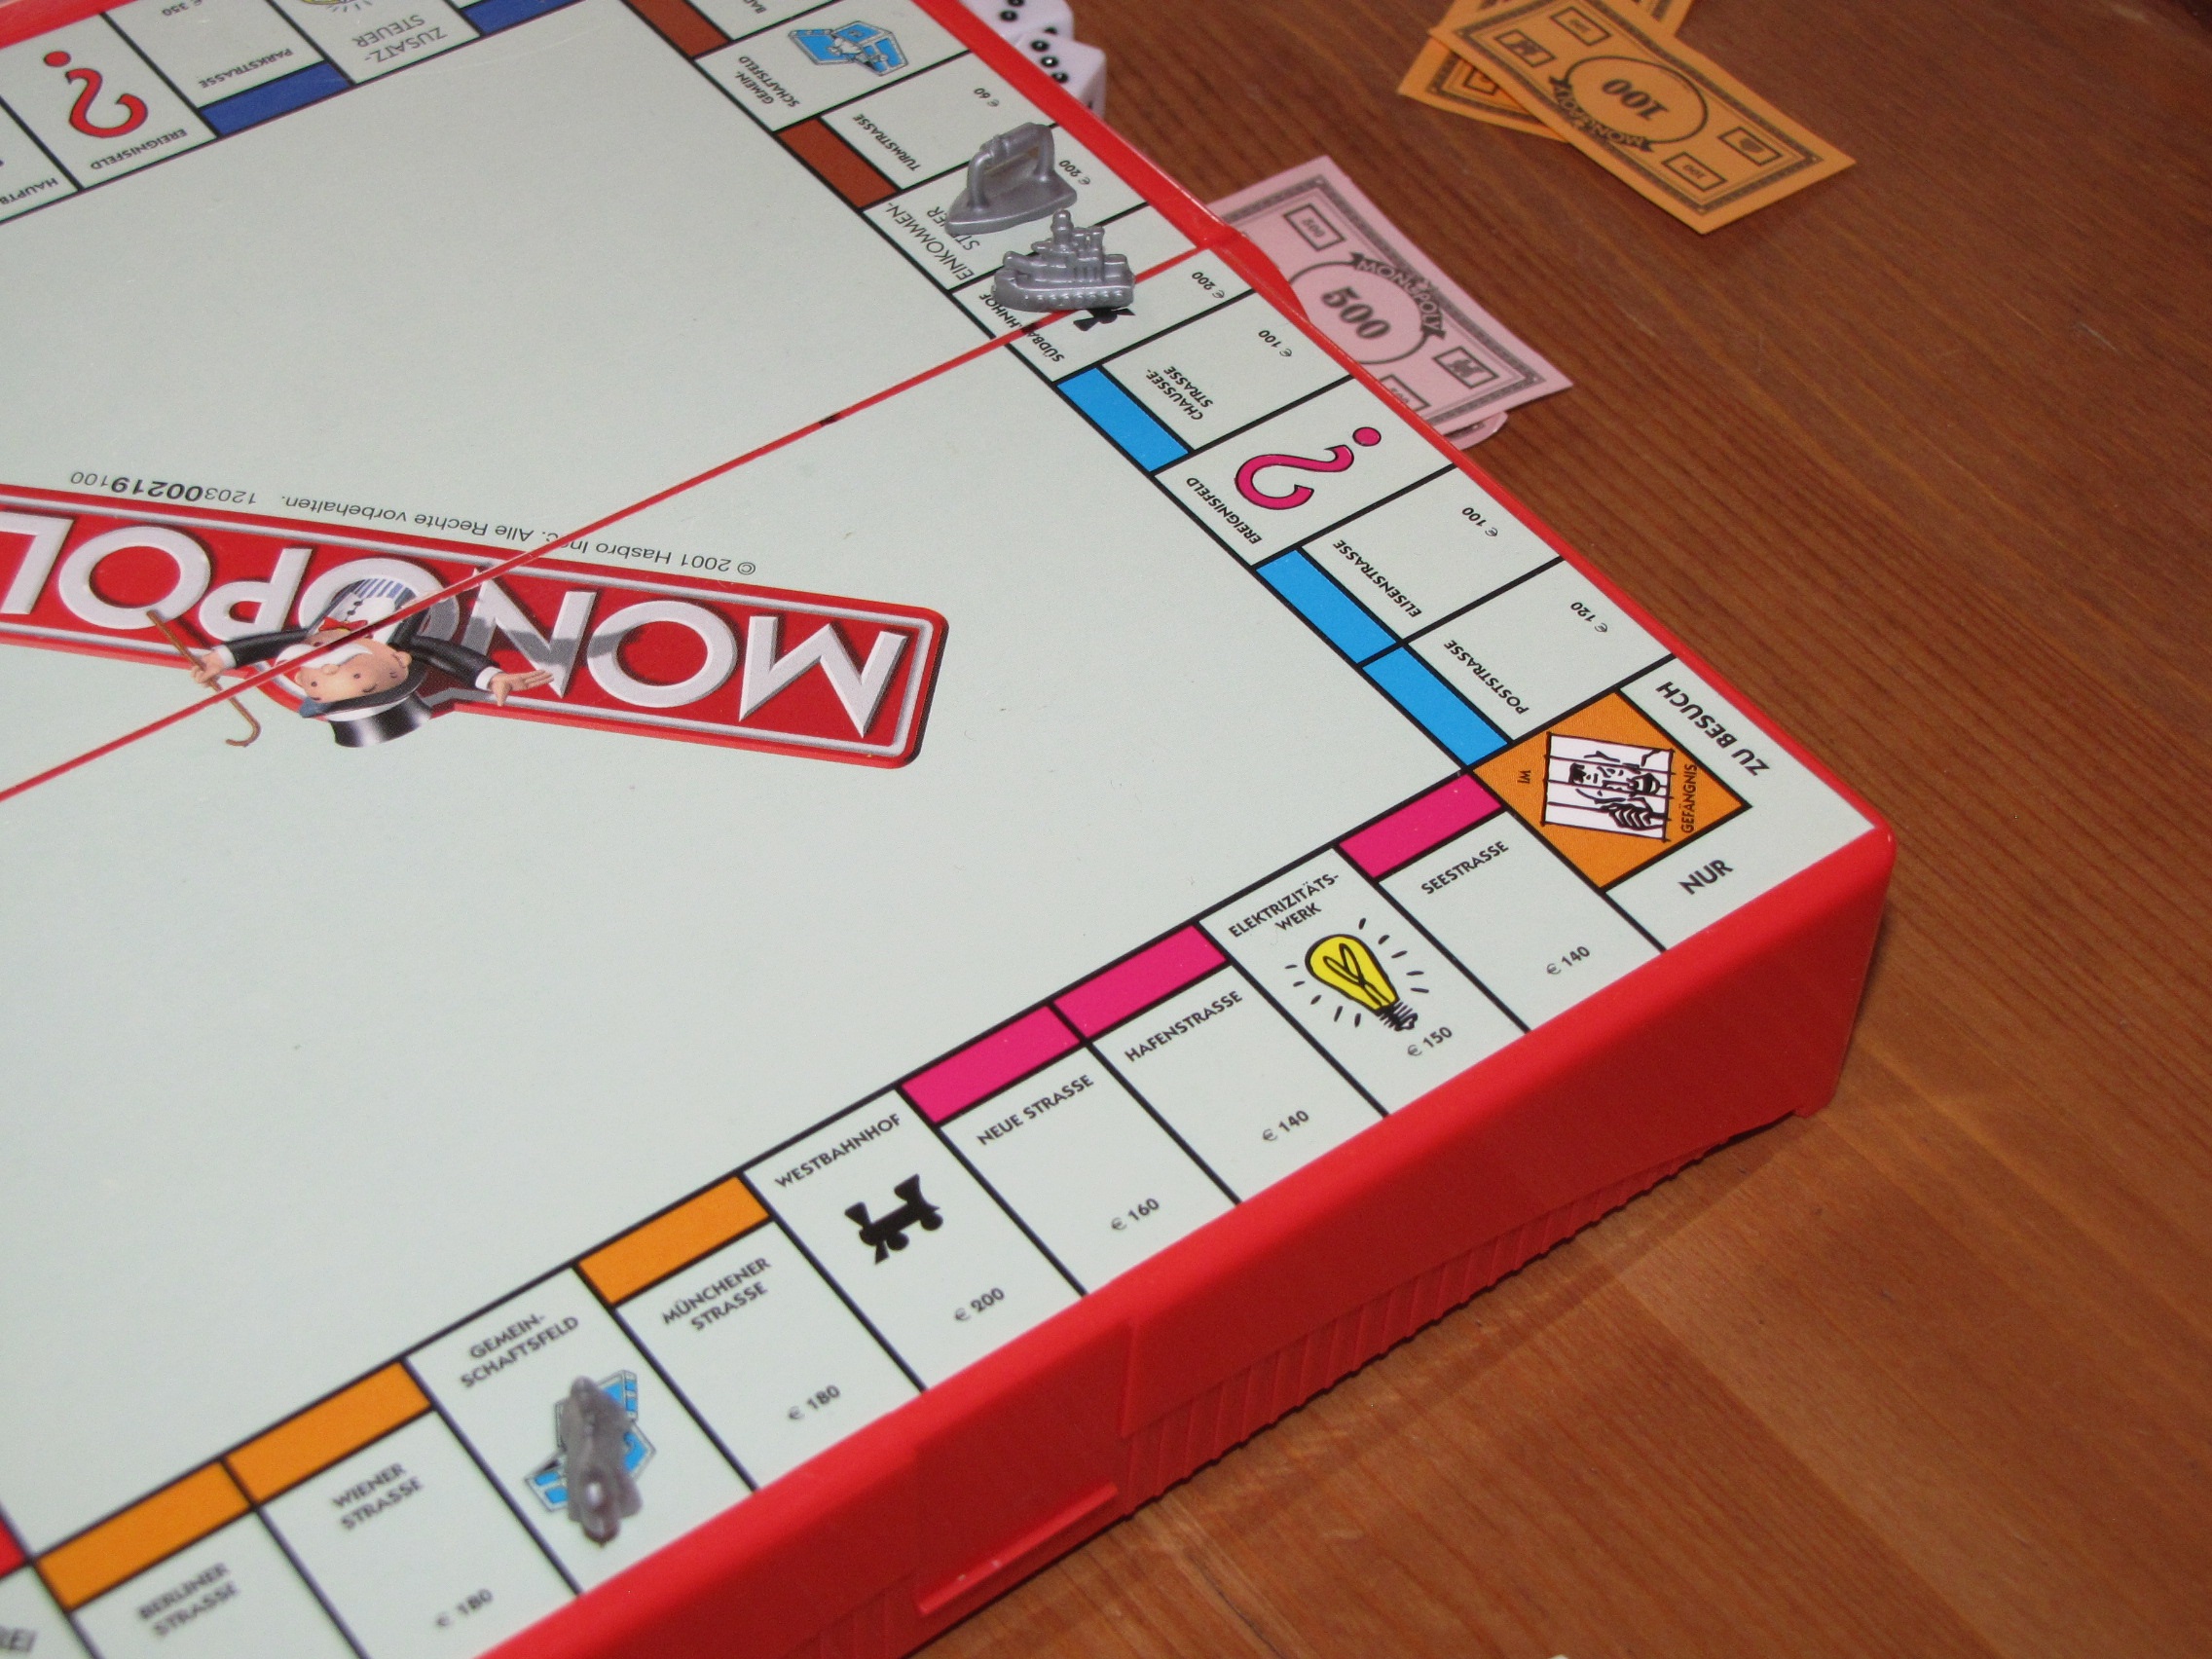
play, recreation, board game, brand, font, games, rules, win, game figure, gesellschaftsspiel, lose, playing field, sociable, game board, pastime, monopoly, play money, indoor games and sports, tabletop game